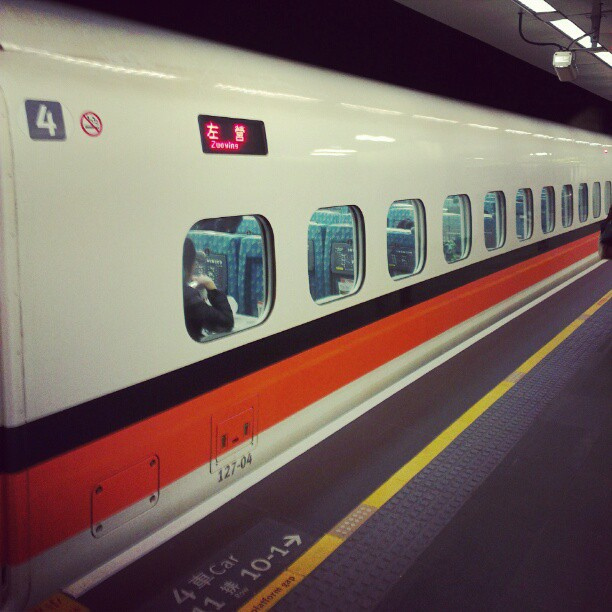
THIS IS A PERSON ON A TRAIN GOING THROUGH A TUNNEL

A white, black and red train at a platform in a subway.

a train sitting in a train station with window over every seat